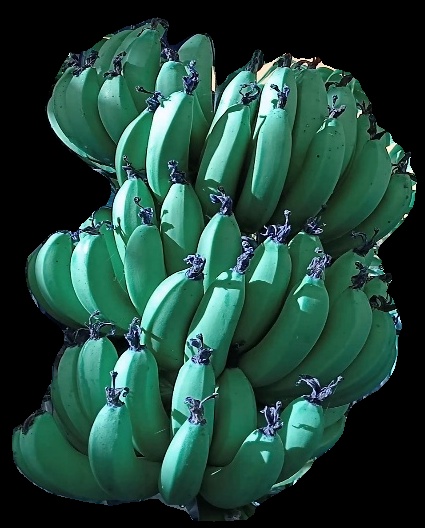
Variety: pachbale
Grade: grade1